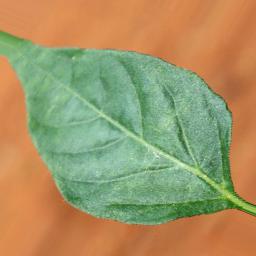
Label: healthy